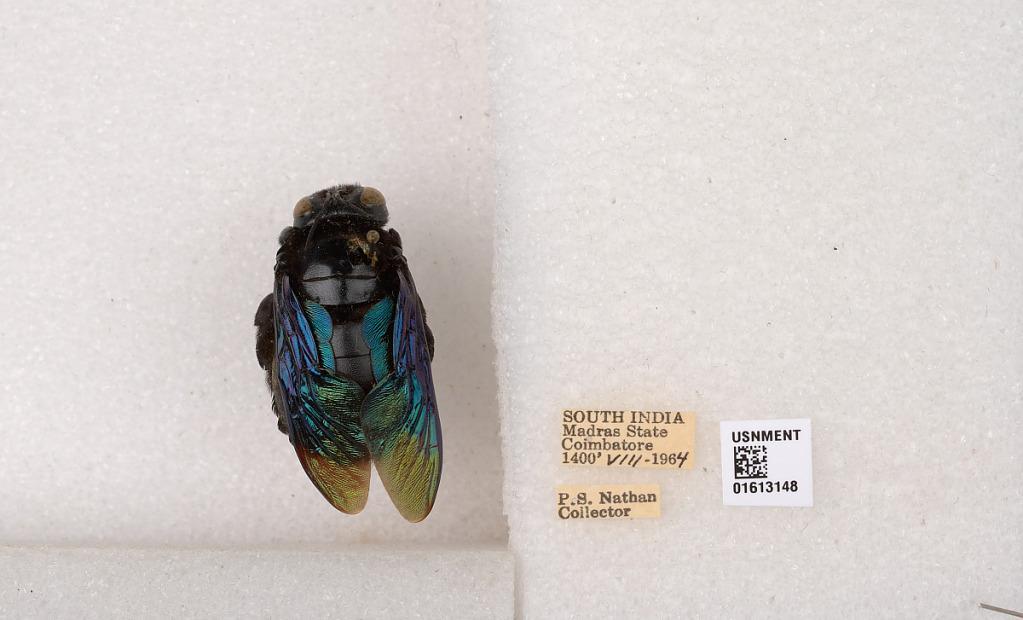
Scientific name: Xylocopa (Mesotrichia) tenuiscapa Westwood
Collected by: P. Nathan
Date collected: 1964-8-1
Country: India
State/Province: Tamil Nadu
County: Coimbatore
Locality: Coimbatore